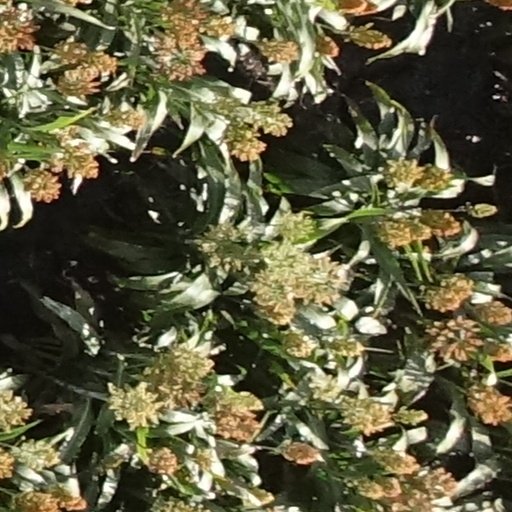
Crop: sorghum